Mapun

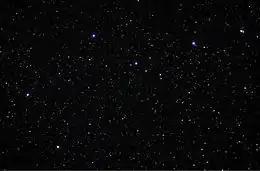
The Jama Mapun people's indigenous cosmology is extremely vast. Examples of figures in their cosmology are "Niyu-niyu" (coconut palm), "Lumba-lumba" (dolphin), and "Anak Datu" (two sons of a datu spearing another figure, "Bunta" - a blowfish).

Mindanao State University Extension - a public school and the only college institution in Mapun. MSU-Extension offers two-year courses.